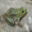
Label: frog